Vilson Pedro Kleinübing

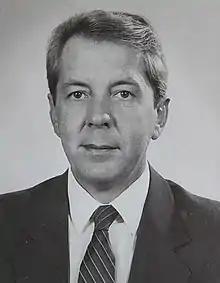
Kleinübing as Mayor of Blumenau

Vilson Pedro Kleinübing (9 September 1944 - 23 October 1998) was a Brazilian politician who served as Governor of Santa Catarina from 1991 until 1994.